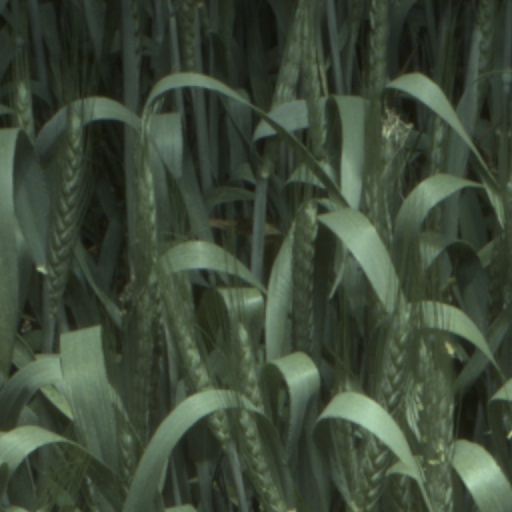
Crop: wheat